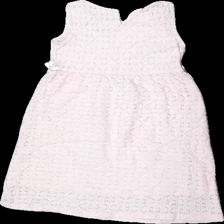
View: back
Type: Dress
Category: Children
Brand: H&M
Colors: Pink
Material: 75% Cotton 25% Nylon
Pattern: Lace
Cut: Regular
Size: 134
Season: All
Price range: 50-100
Recommended usage: Reuse
Description: pink lace dress